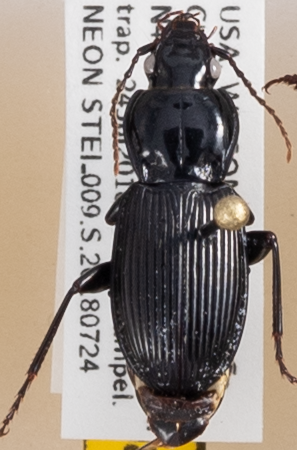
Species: Pterostichus novus
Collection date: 2018-07-24
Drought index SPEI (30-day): -0.71
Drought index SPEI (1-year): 0.17
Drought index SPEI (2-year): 2.09